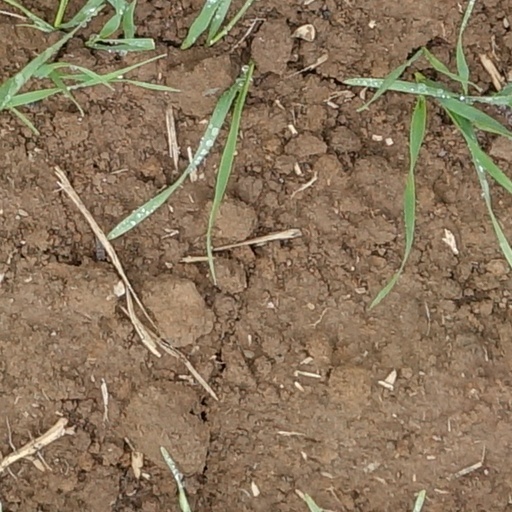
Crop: wheat